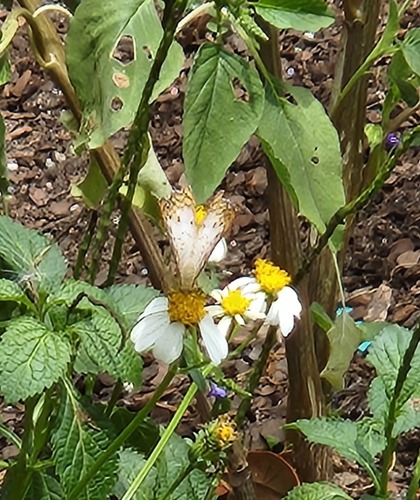
Scientific name: Anartia jatrophae
Common name: White peacock
Family: Nymphalidae
Order: Lepidoptera
Pollinator type: Primary pollinator
Habitat: Gardens, parks, and open areas
Geographic range: Southern United States to Argentina
Conservation status: Least Concern